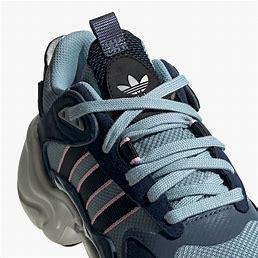
Brand: Adidas
Model: Magmur Runner